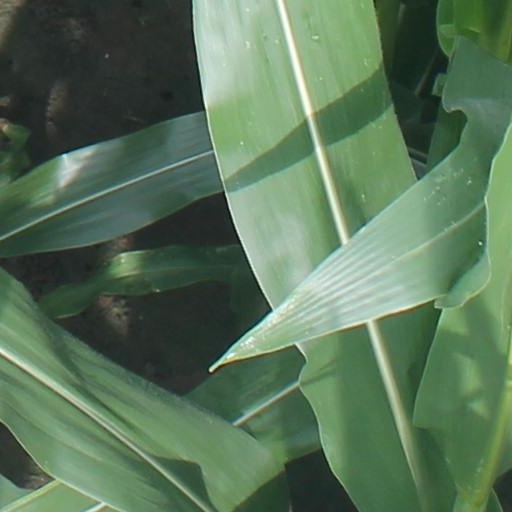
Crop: maize; corn